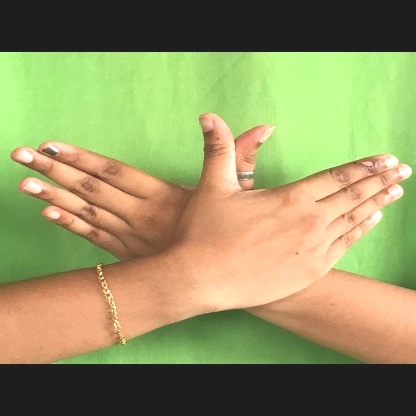
Mudra: Garuda